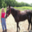
Label: horse